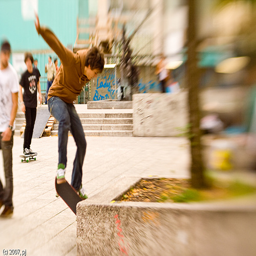
A young man riding a skateboard next to a potted tree.
A boy performs a trick on his skate board at the park
Two skateboarders, one doing tricks on his skateboard..
A young male skateboarder is doing a trick by the tree.
A skateboarder performs an ollie through a concrete walkway.